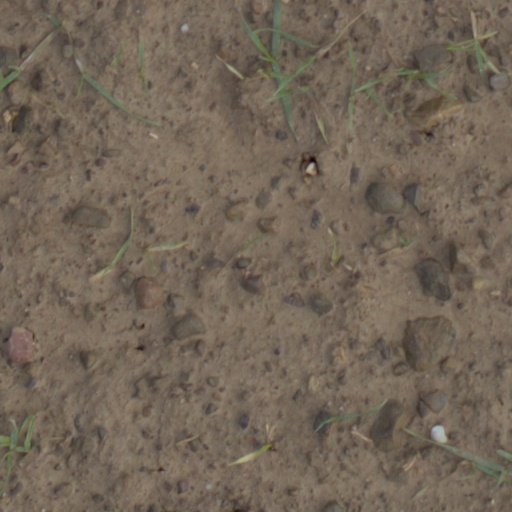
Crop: wheat